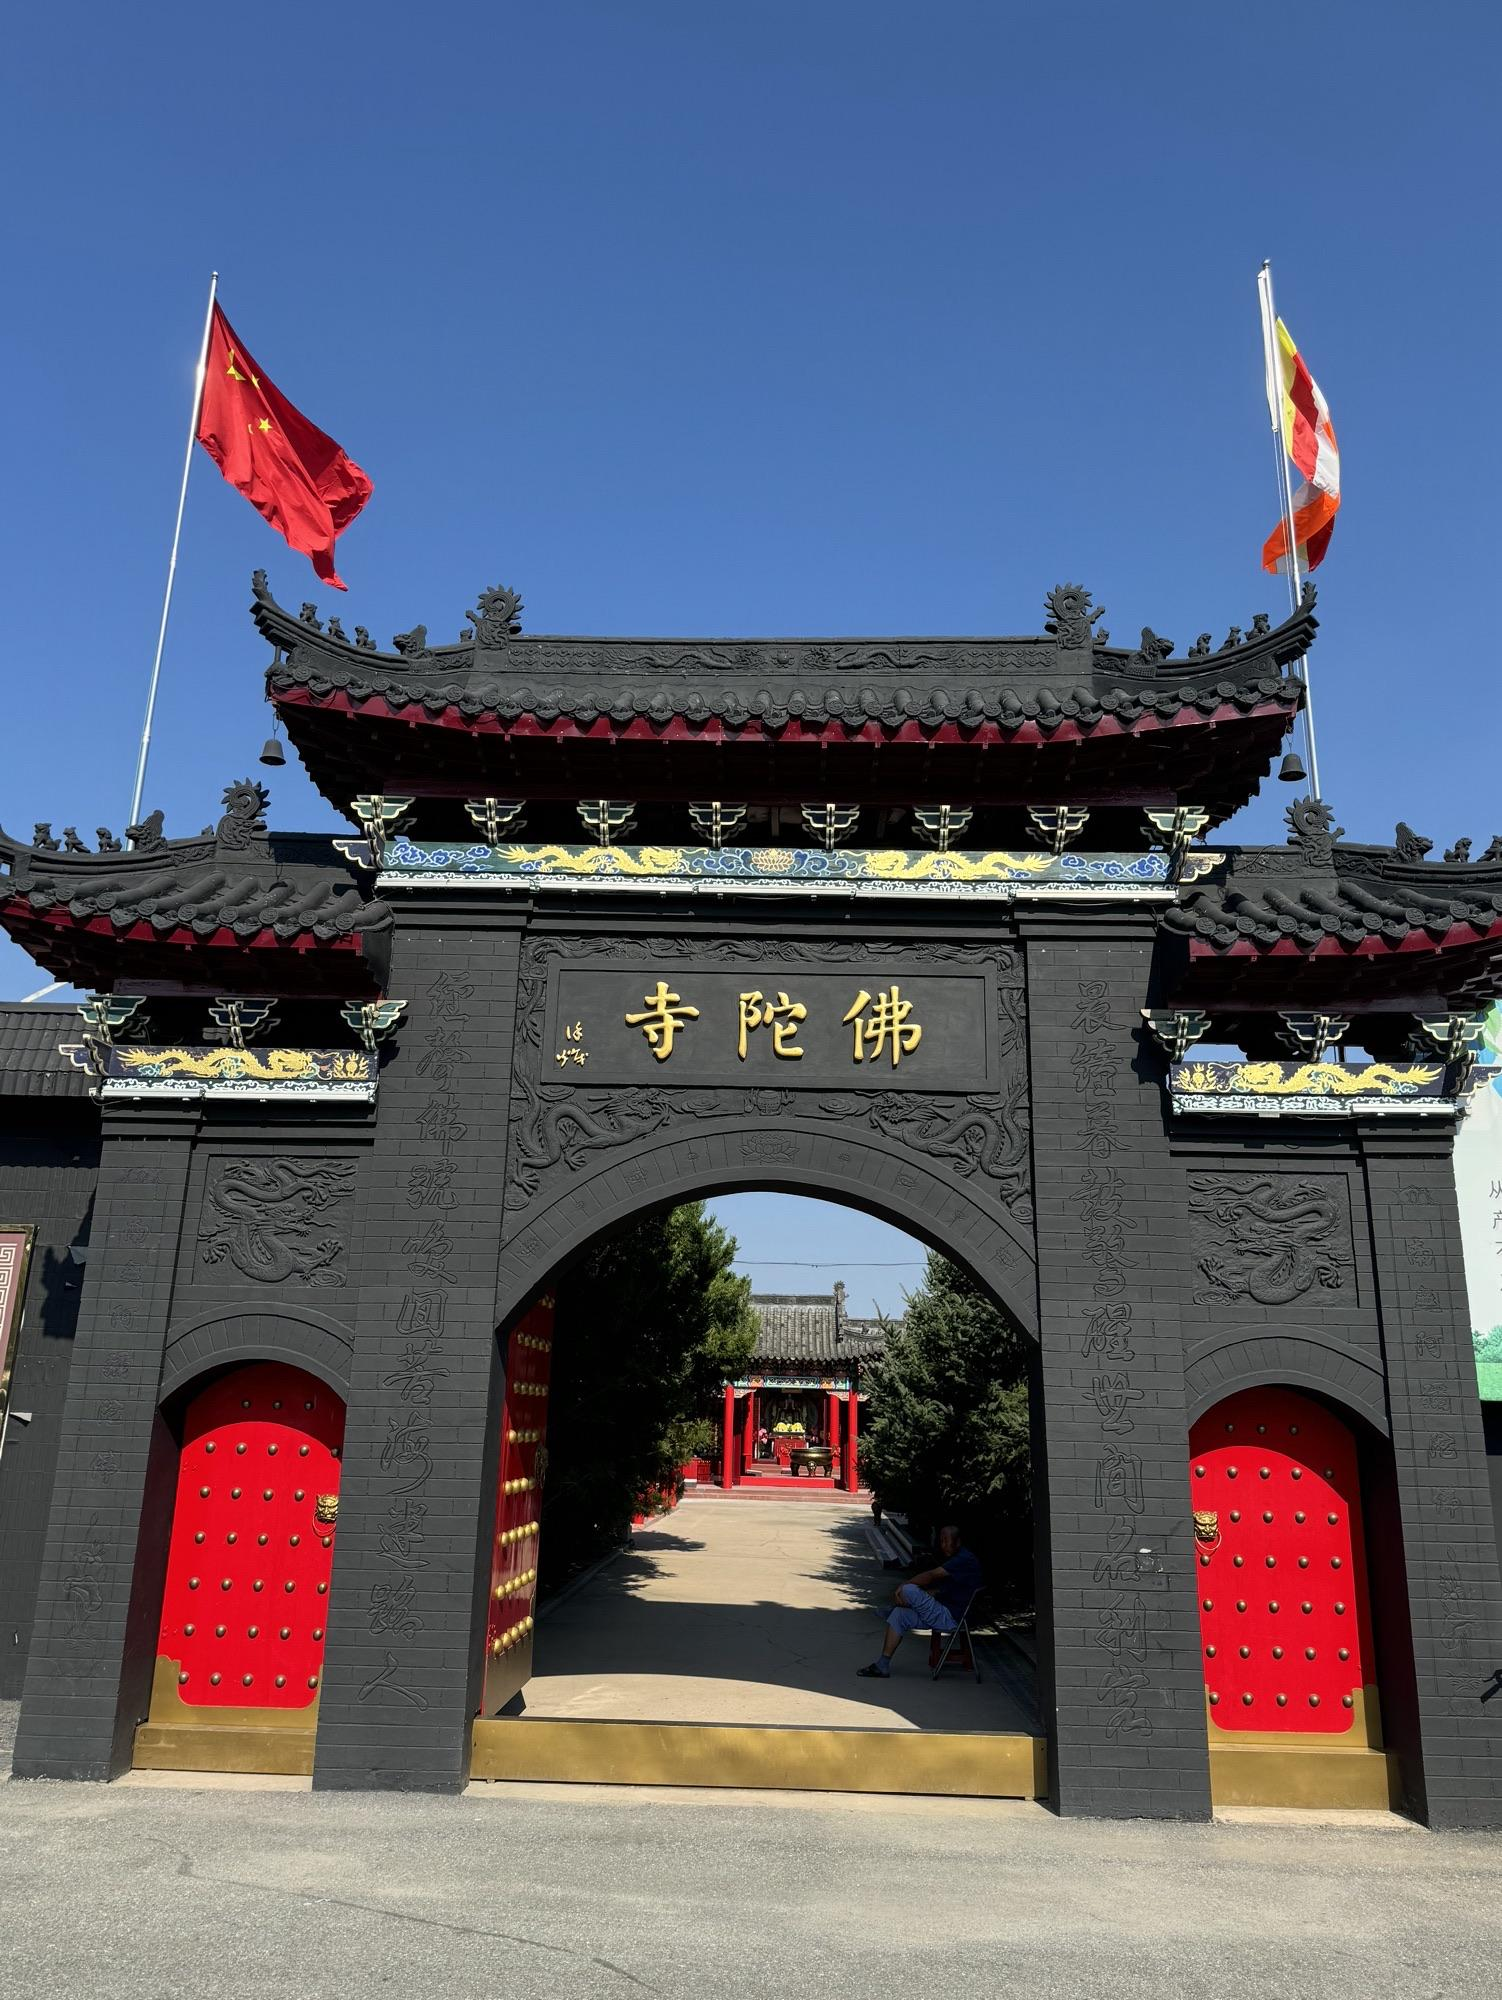
地标名称：东港佛陀寺
所在城市：丹东市·东港市